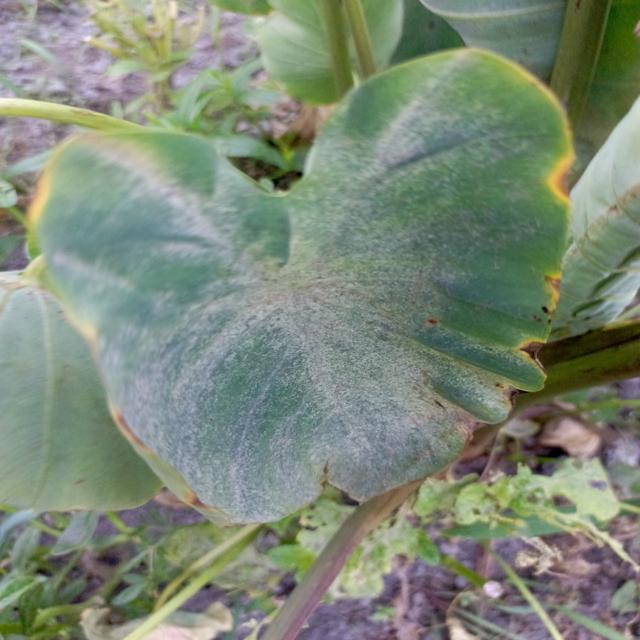
Label: Mid_Blight